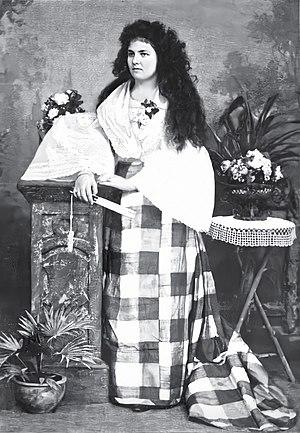
Josephine Bracken était la femme de droit commun du héros national des Philippines José Rizal. Des témoins ont affirmé que Rizal et Bracken s'étaient mariés religieusement le jour de l'exécution de Rizal, mais aucun document officiel n'en atteste.